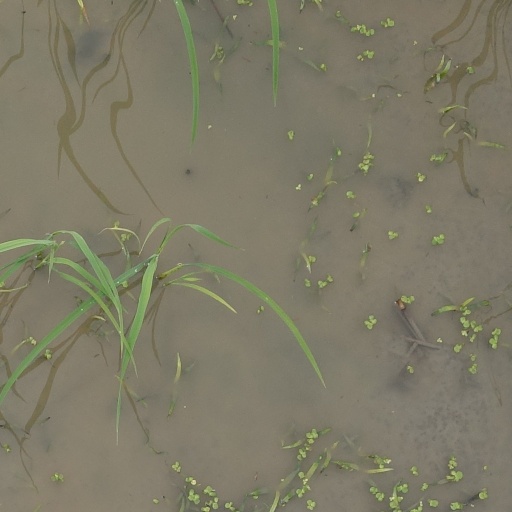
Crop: rice